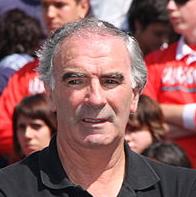
Age: 65